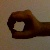
The image shows a hand gesture representing the number 0 in Indian Sign Language.